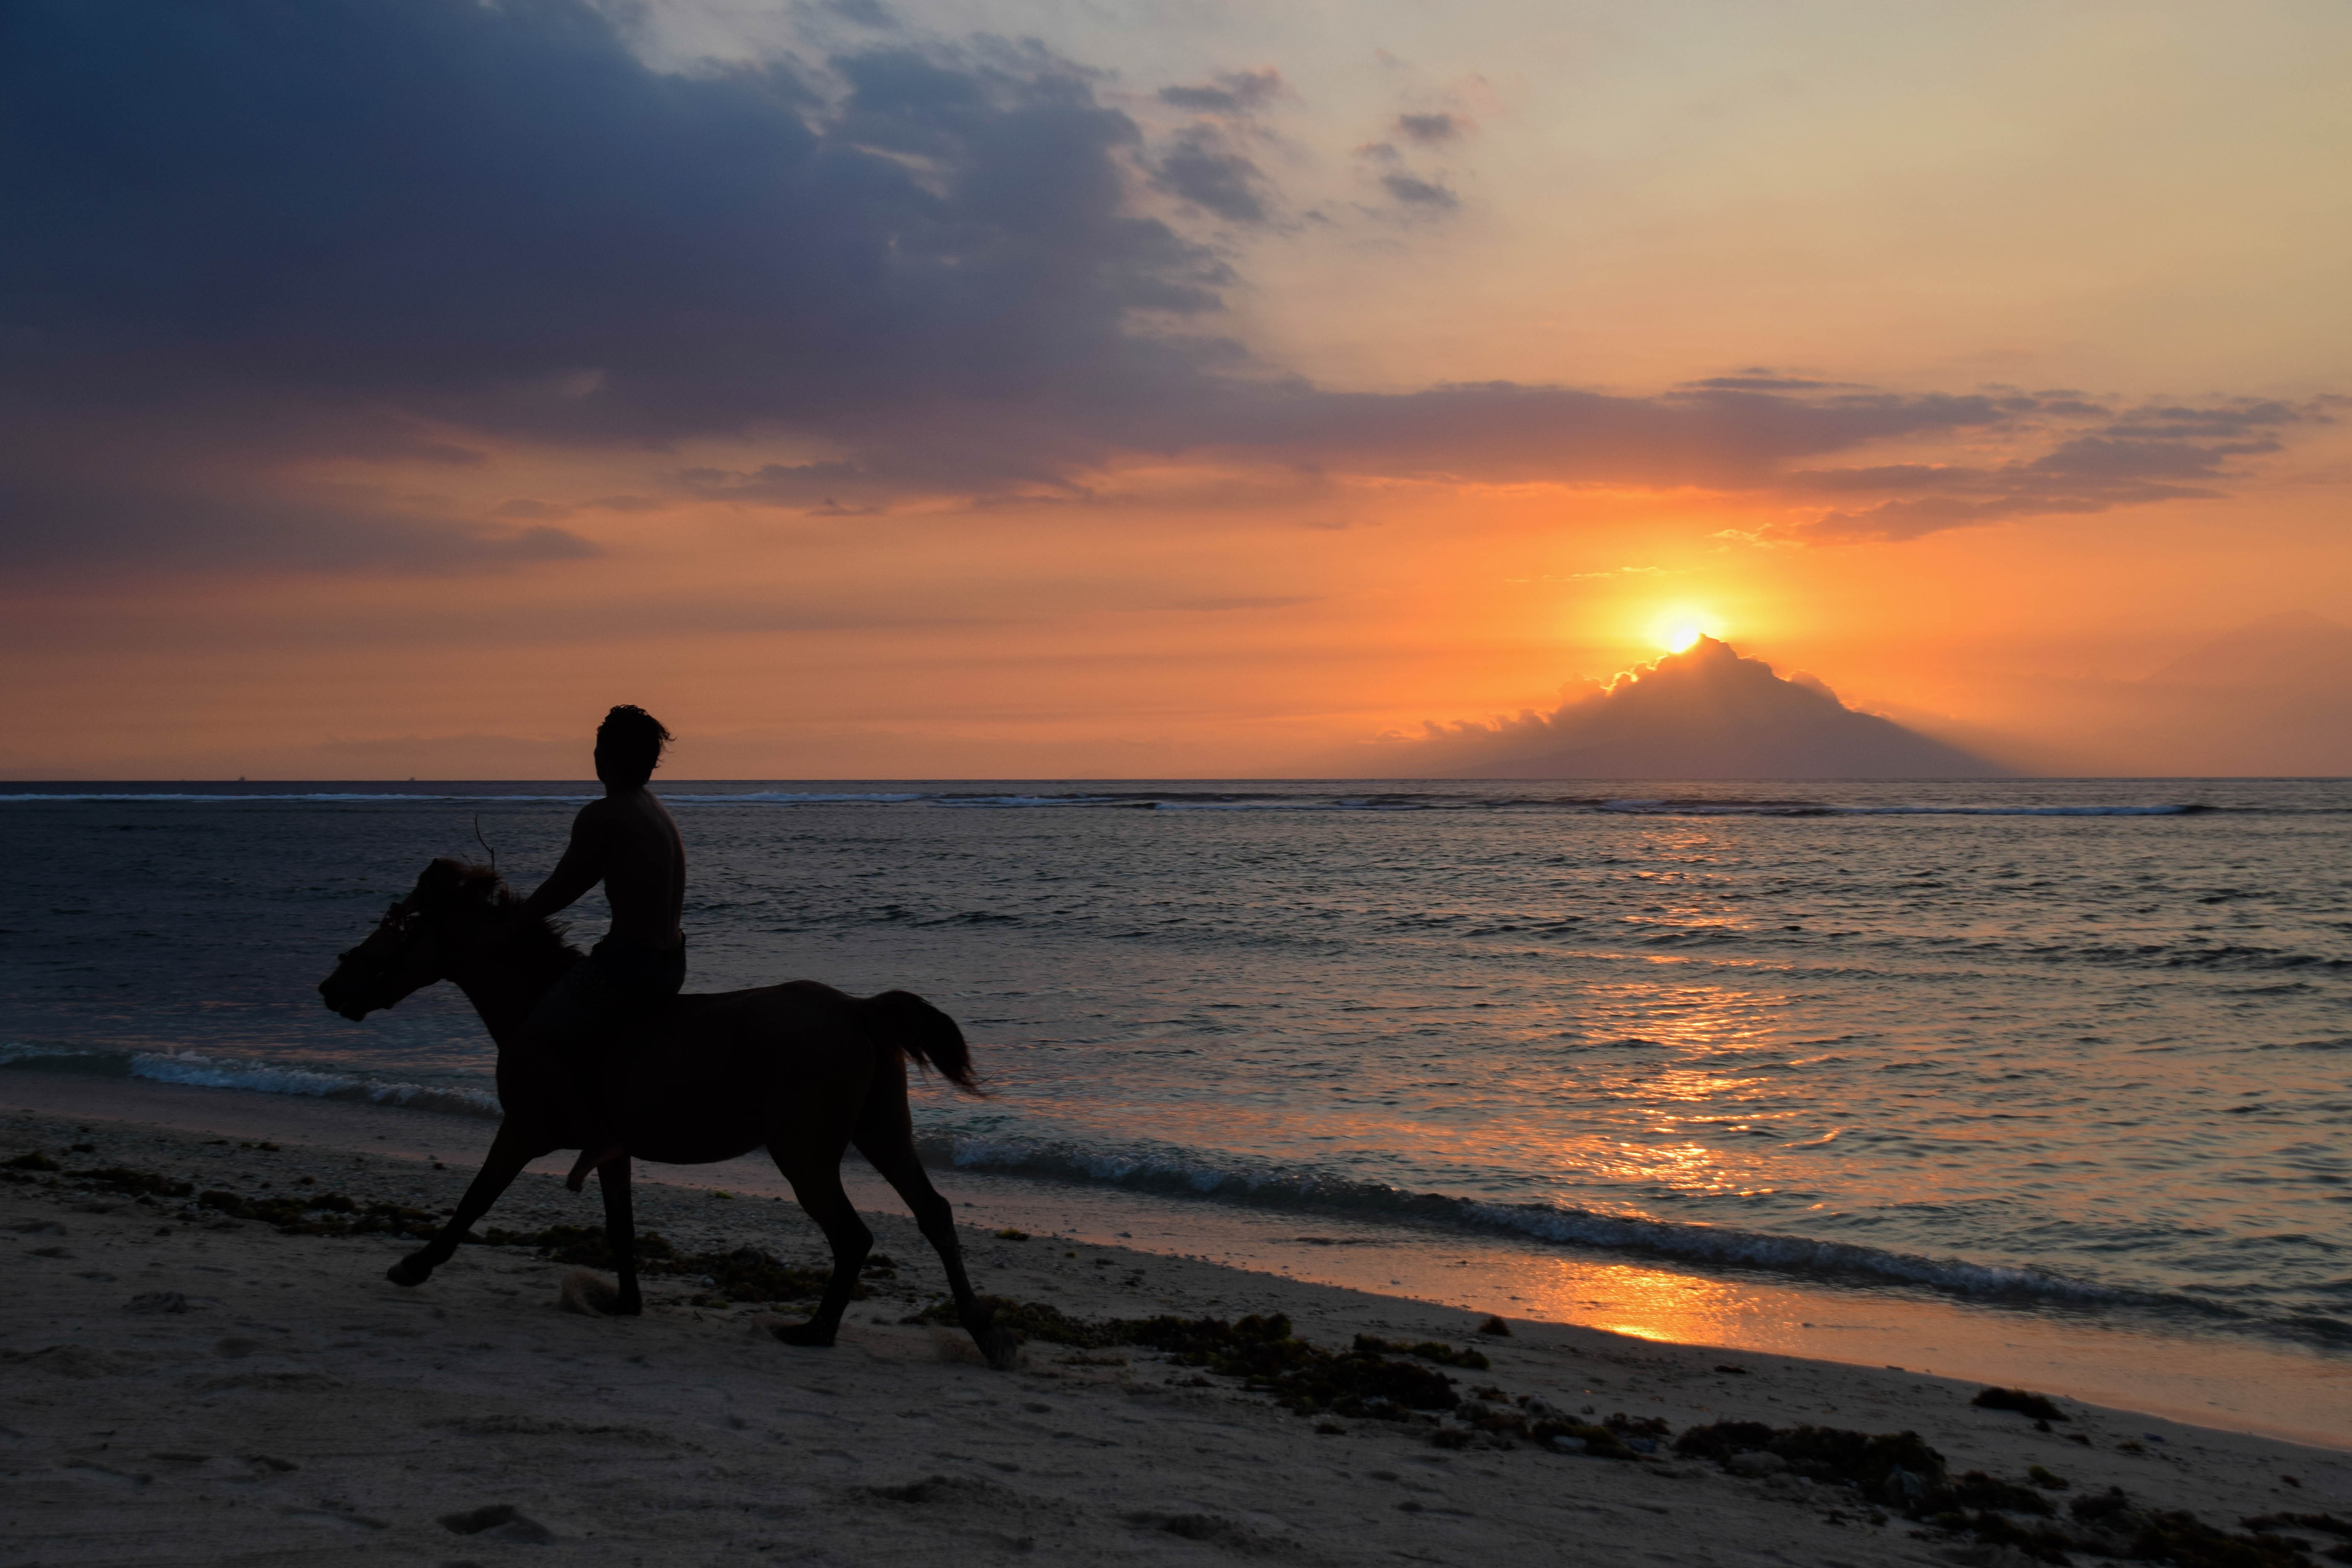
man, beach, sea, coast, water, sand, ocean, horizon, silhouette, cloud, sunrise, sunset, sunlight, morning, shore, wave, dawn, travel, dusk, evening, golden, horse, romantic, ride, indonesia, abendstimmung, reiter, gili islands